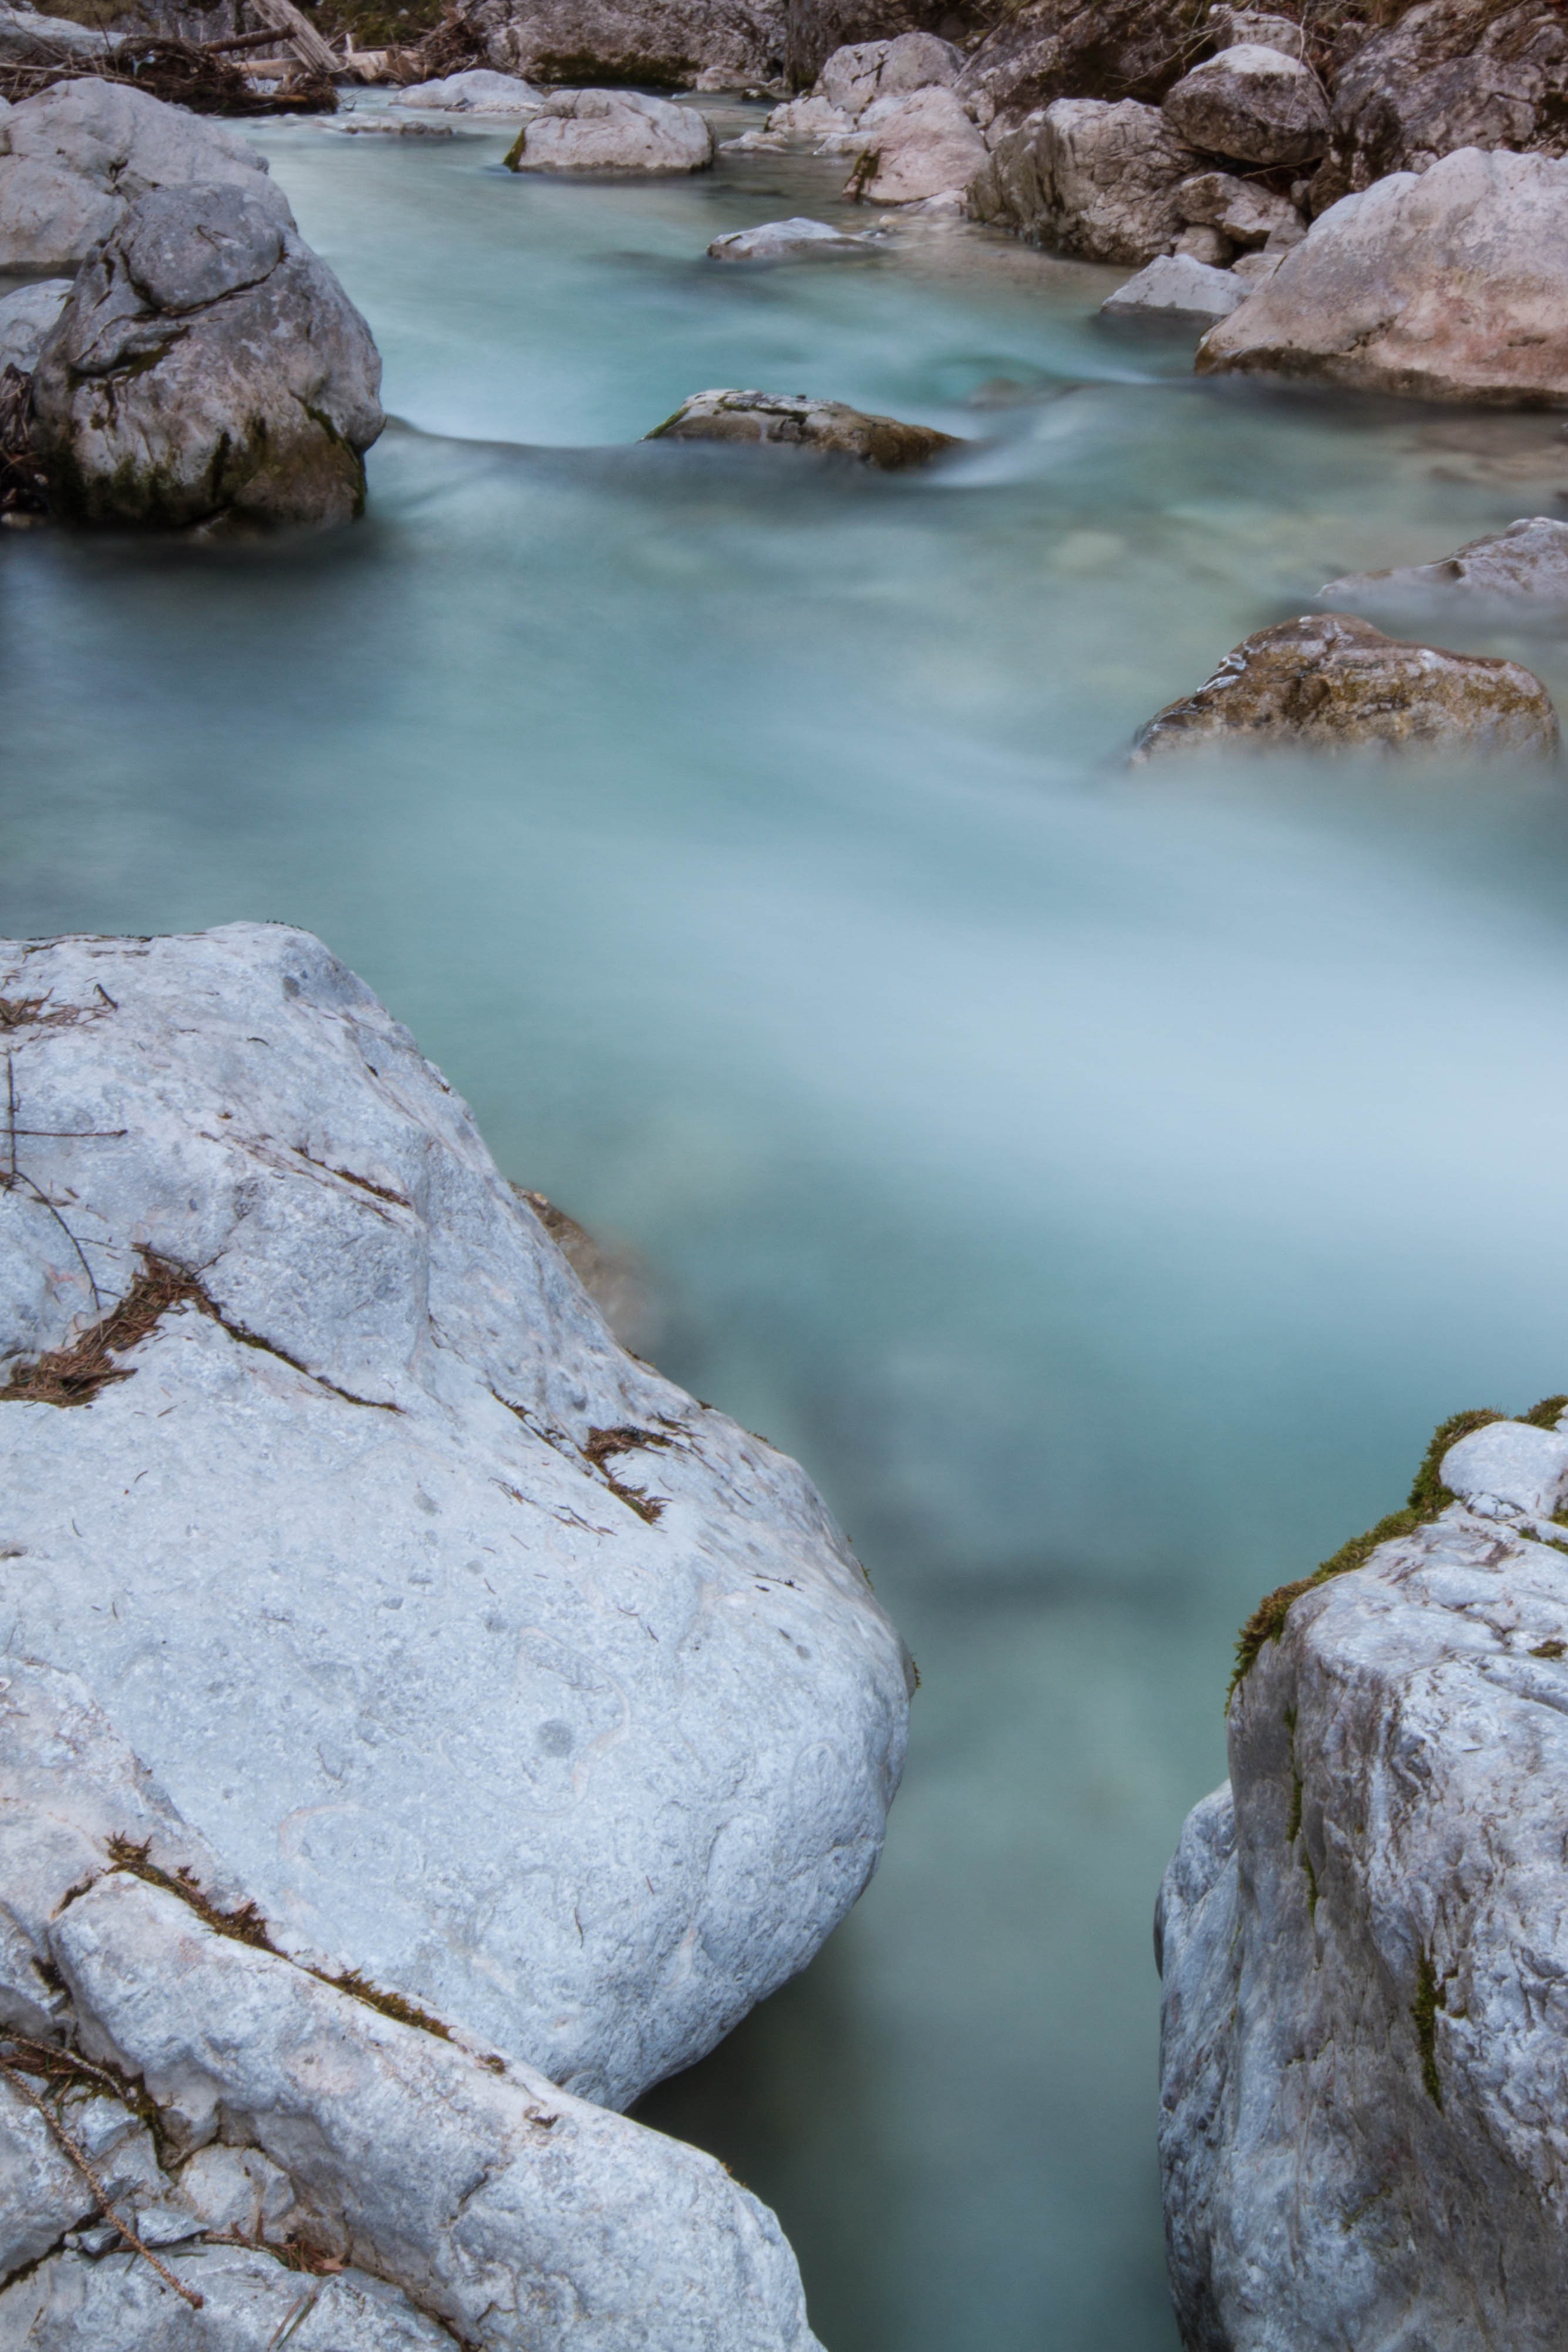
landscape, sea, water, nature, rock, wilderness, mountain, winter, shore, lake, river, stream, reflection, rapid, body of water, stones, geology, landform, berchtesgarner land